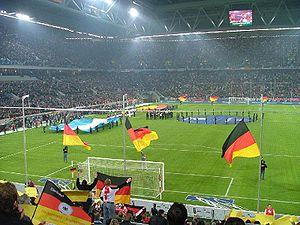
L'équipe d'Argentine de football est la sélection de joueurs argentins représentant le pays lors des compétitions internationales de football masculin, sous l'égide de l'Asociación del Fútbol Argentino.